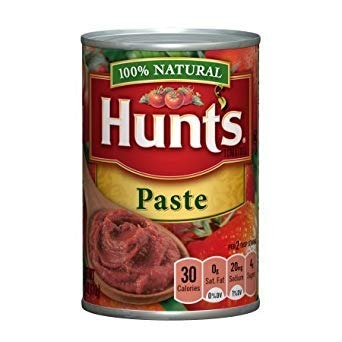
Item Name: Hunt's 100% Natural Tomato Paste 6 oz
Bullet Point 1: 100% natural
Bullet Point 2: Quality you can taste
Bullet Point 3: Kosher
Product Description: ||Purchase By Weight: no ||State of Readiness: ingredient ||Perishability: non-perishable ||Storage State: room temperature ||Container Material: metal ||Made in the USA or Imported
Value: 6.0
Unit: Fl Oz

Price: 1.13